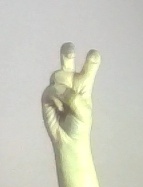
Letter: toot